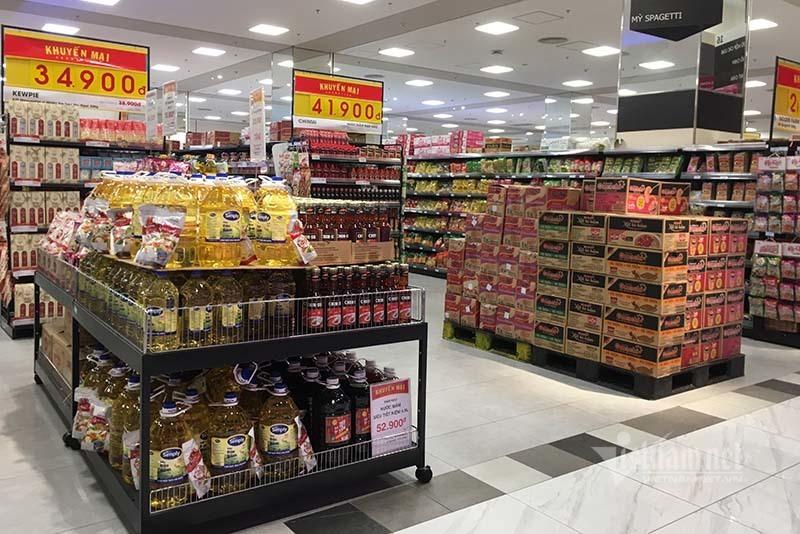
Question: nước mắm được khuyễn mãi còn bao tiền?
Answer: còn 52 900 đồng